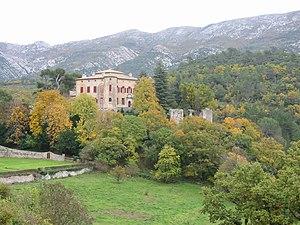
Château de Vauvenargues (Bouches-du-Rhône, France). Ελληνικά: Το κάστρο του Βωβενάργκ
Aix-en-Provence porte dans son nom même son statut de ville thermale. Paradoxalement, alors que ses eaux sont reconnues pour leur qualité et que, depuis le 12 mars 1913, Aix-en-Provence possède le qualificatif officiel de « ville d'eaux », les Romains ont souhaité faire venir l'eau par aqueduc vers la cité d'Aquae Sextiae, souvent par le moyen de techniques remarquables. Avec le déclin de l'Empire romain, les aqueducs tombent en désuétude et la ville ne compte plus que sur ses sources d'eaux pour son approvisionnement, ce qui pose de nombreux soucis lors des périodes de sécheresse où de nombreuses fontaines sont à sec. Il faut attendre les lourds travaux du XIXᵉ siècle pour assister à un nouvel essor de l'approvisionnement en eau et que la ville se dote de structures lui permettant de compter sur de grosses réserves d'eau pour sa consommation, mais aussi son embellissement.
Pablo Ruiz Picasso, né à Malaga le 25 octobre 1881 et mort le 8 avril 1973 à Mougins, est un peintre, dessinateur, sculpteur et graveur espagnol ayant passé l'essentiel de sa vie en France.
Le château de Vauvenargues est un château-bastide-mas provençal du XVIIIᵉ siècle, avec enceinte fortifiée du XVIᵉ siècle, et domaine, de la commune de Vauvenargues en Provence, dans les Bouches-du-Rhône en Provence-Alpes-Côte d'Azur.
Il existe différentes formes d’habitat traditionnel en Provence.